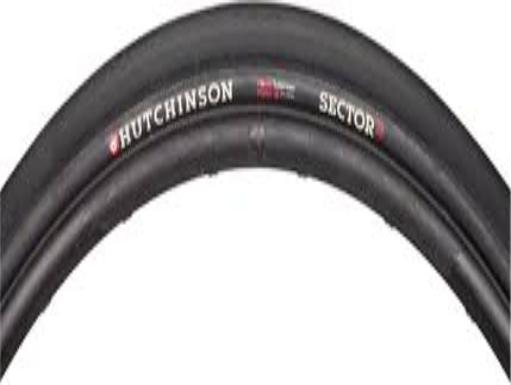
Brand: hutchinson tires
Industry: Transportation